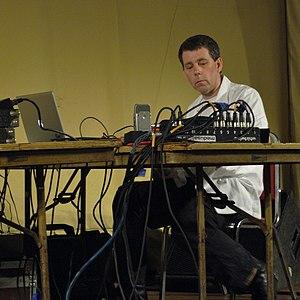
Chris Carter, né le 28 janvier 1953 à Islington, est un musicien britannique avant tout connu pour sa participation aux groupes Throbbing Gristle et Chris & Cosey. Sa partenaire de longue date Cosey Fanni Tutti, avec qui il a un enfant, est également membre de TG.